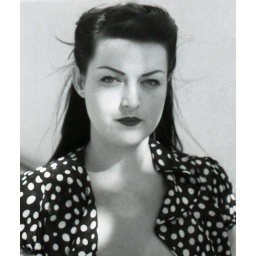
One of my favorite models, Ms. J. Shot in 35mm black and white film and converted to digital.